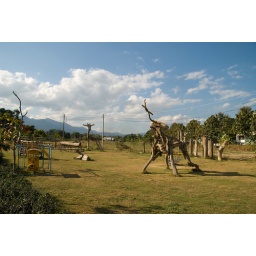
Out past the afternoon market is a children's pack in which someone has built magnificent animals from driftwood.